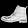
Label: Ankle boot